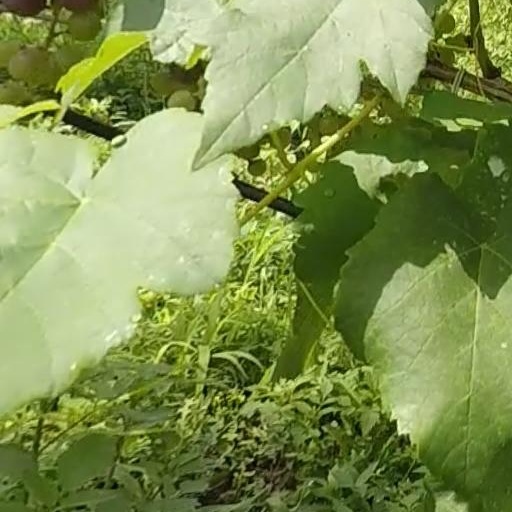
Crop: grape